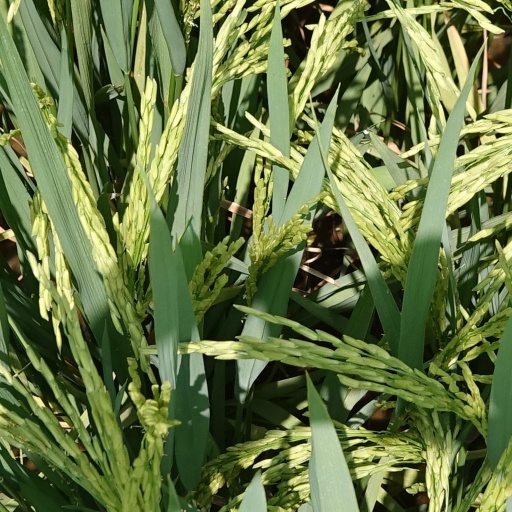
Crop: rice